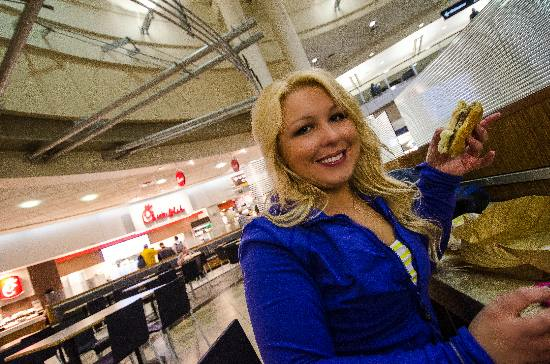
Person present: Yes